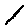
Label: 1